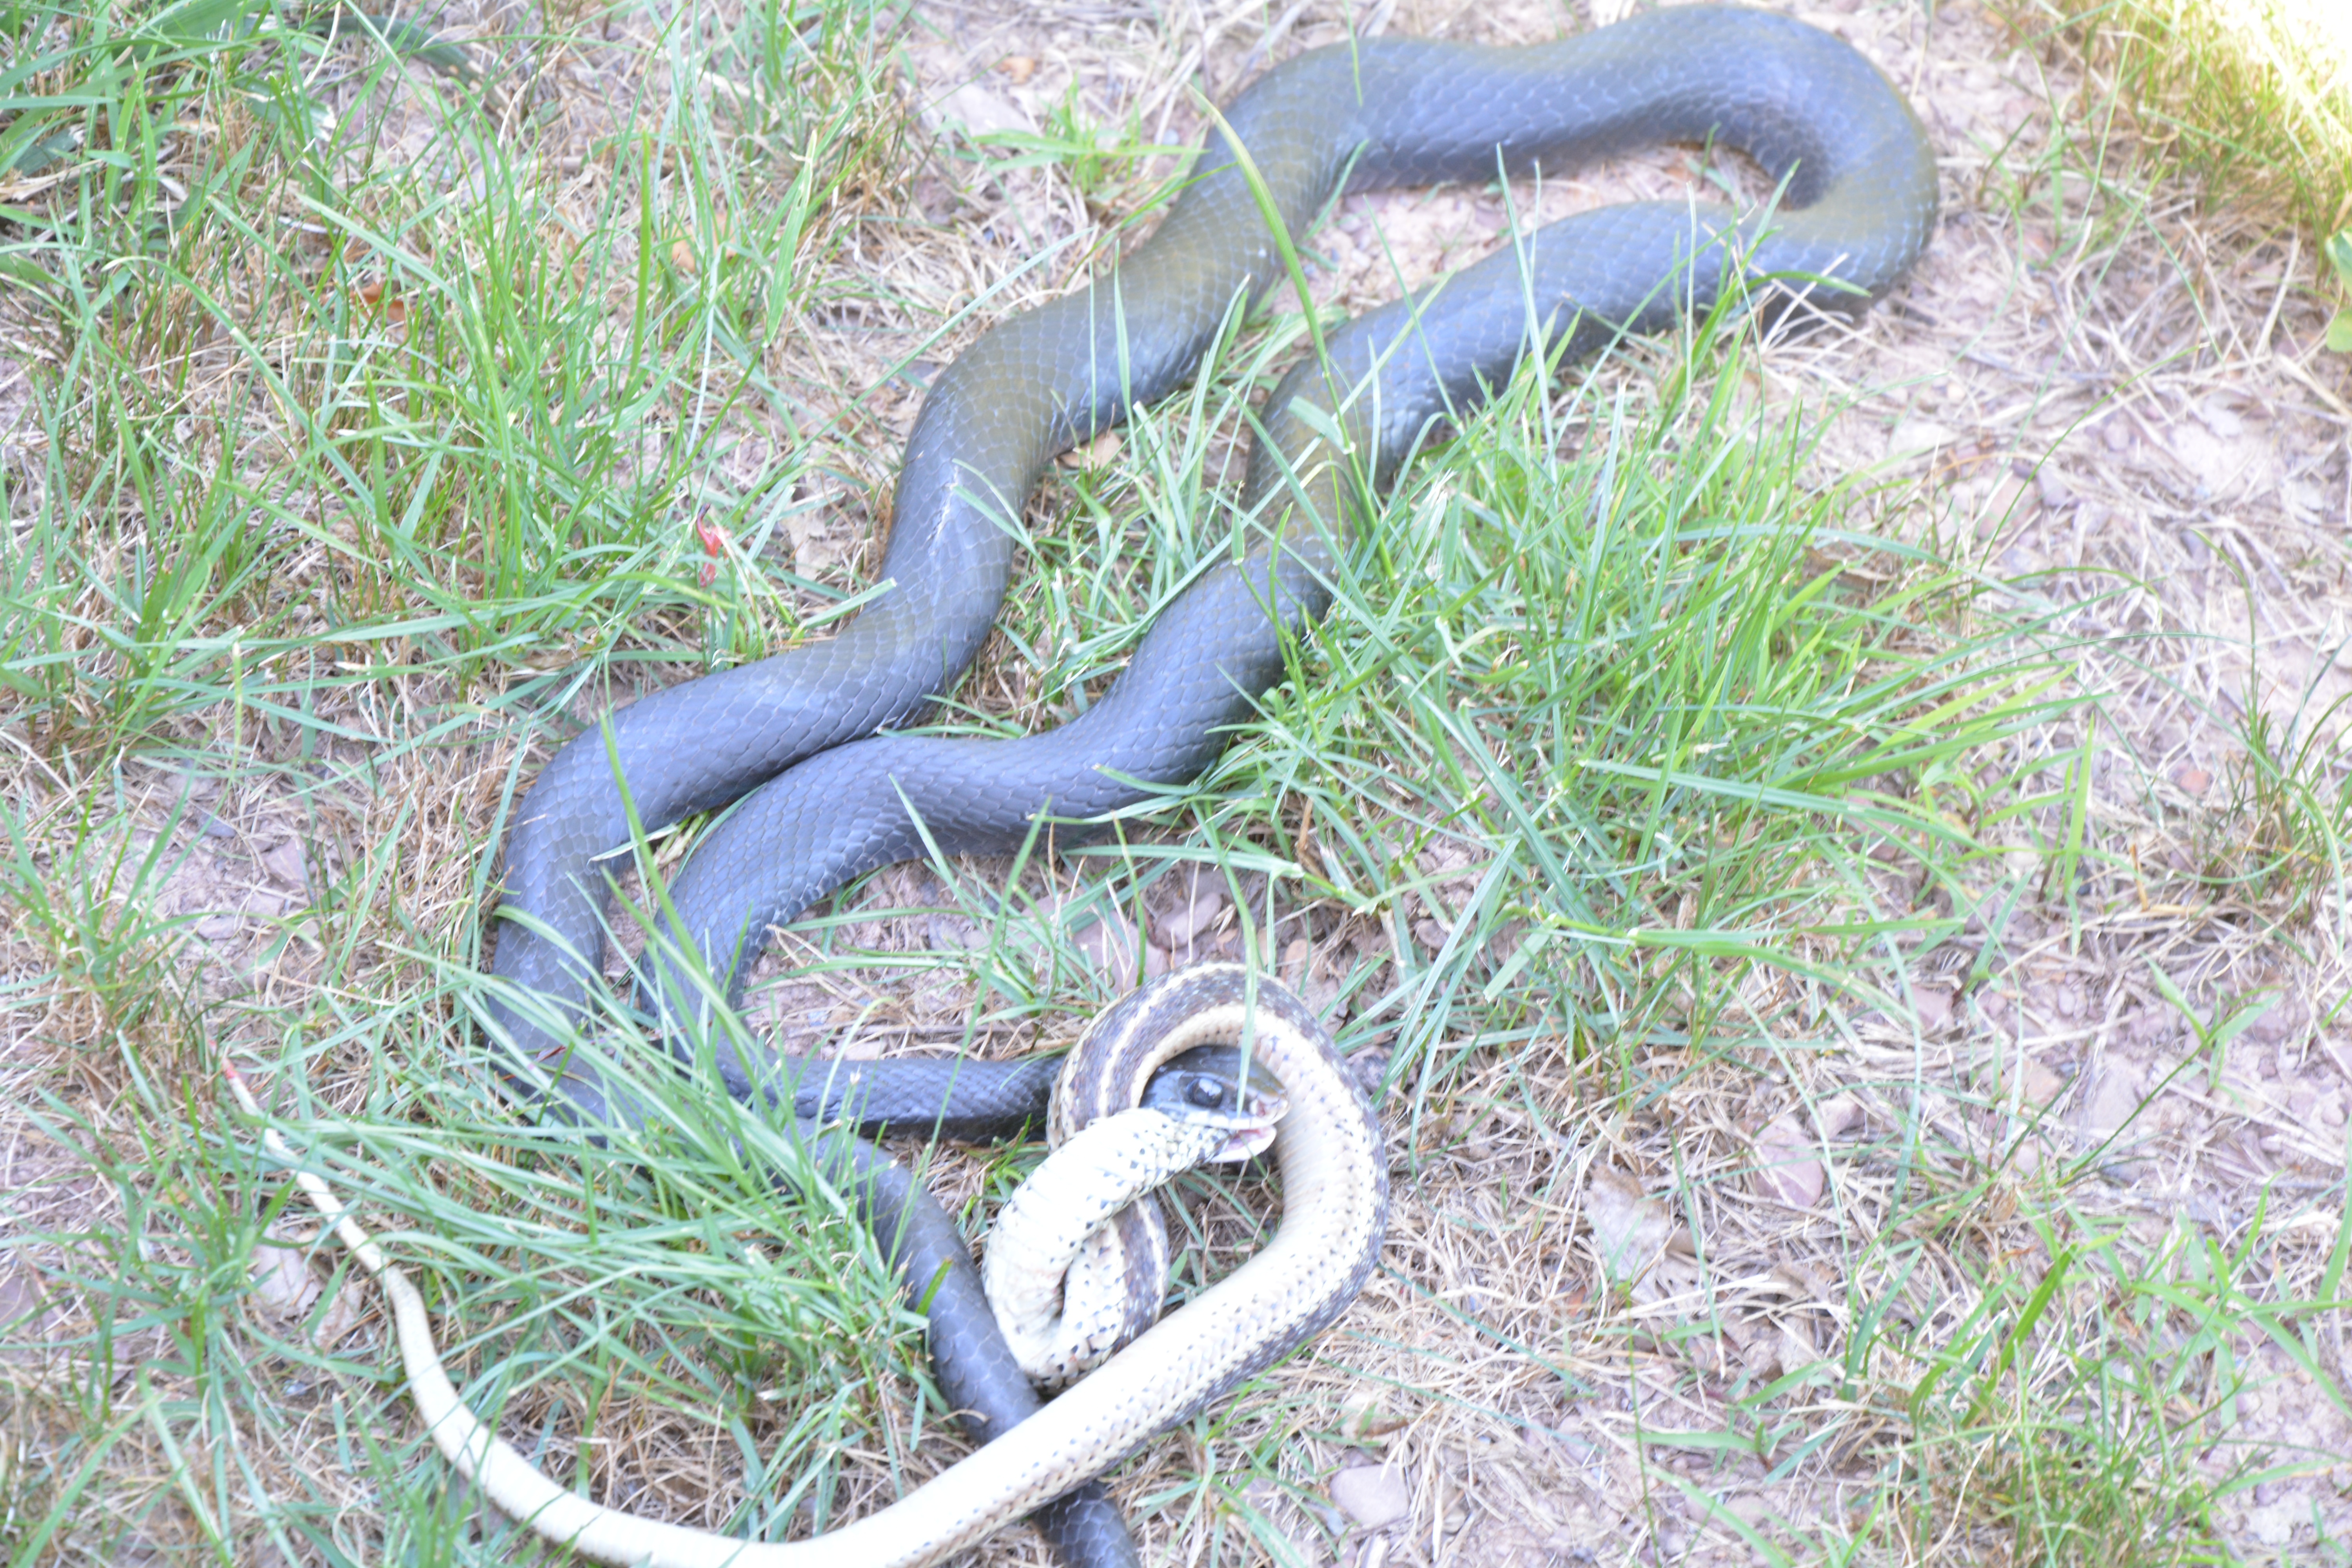
reptile, snake, vertebrate, serpent, grass snake, garter snake, colubridae, scaled reptile, boas